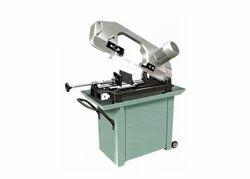
Label: Band_Saw_Machine